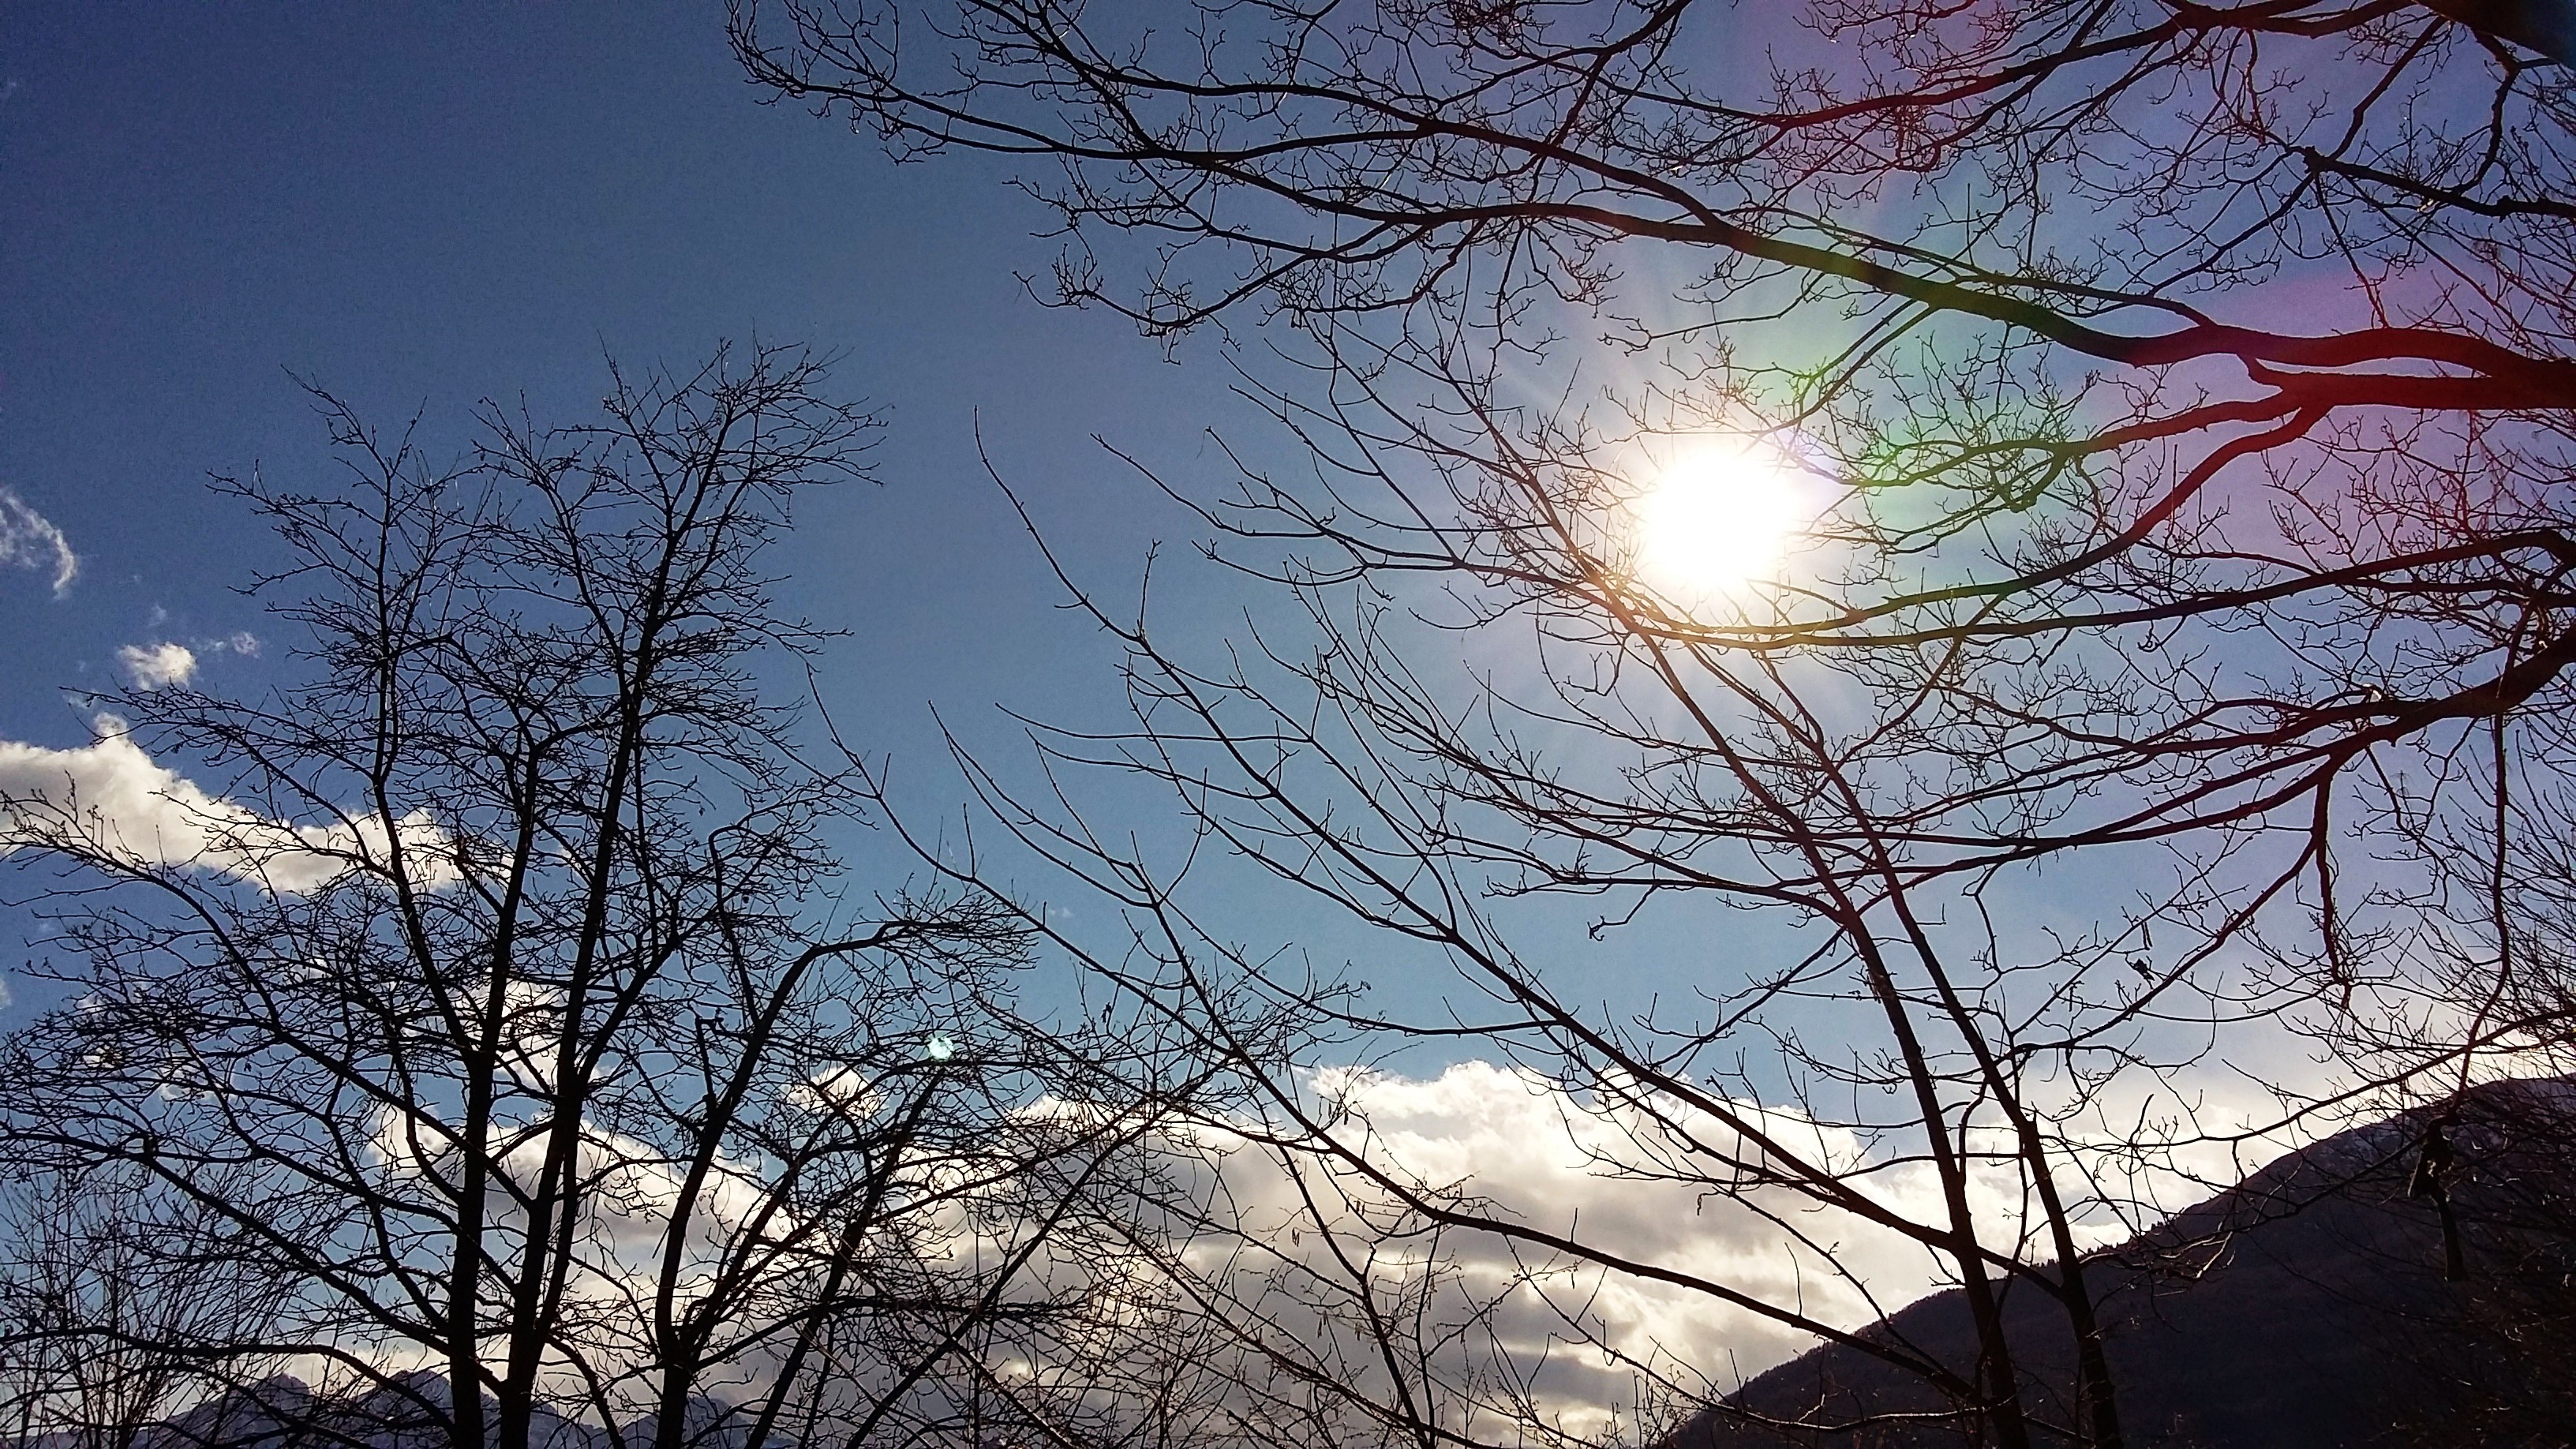
tree, nature, branch, snow, winter, light, cloud, plant, sky, sun, sunrise, sunset, sunlight, ray, morning, flower, dawn, atmosphere, dusk, evening, reflection, season, trees, clouds, freezing, astronomical object, atmospheric phenomenon, woody plant